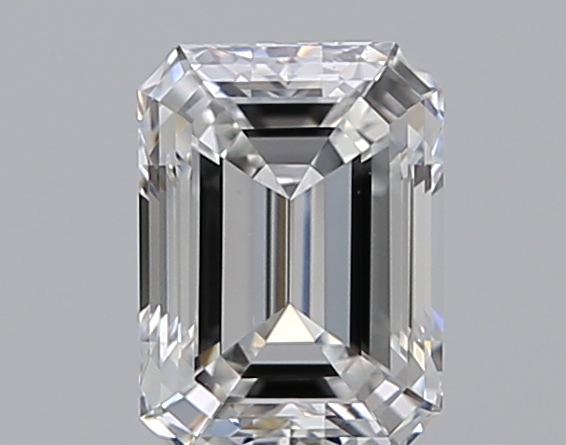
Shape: emerald
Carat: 0.55
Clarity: VVS2
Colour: E
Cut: EX
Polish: EX
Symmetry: VG
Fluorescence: N
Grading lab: GIA
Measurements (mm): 5.41 x 3.99 x 2.73